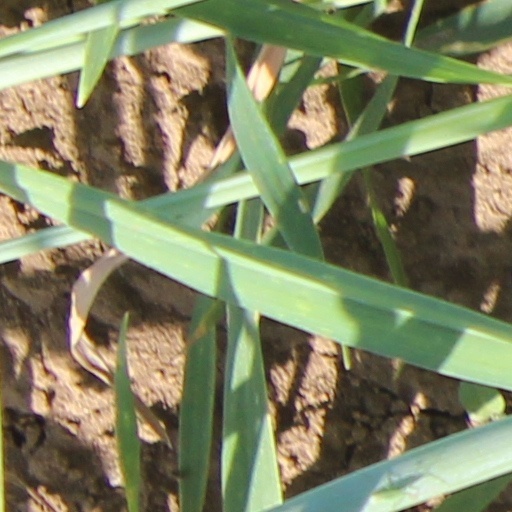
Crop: wheat